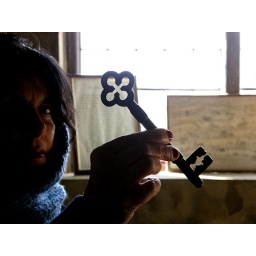
The key can be found beside the back door of the first house on the right down the road ...